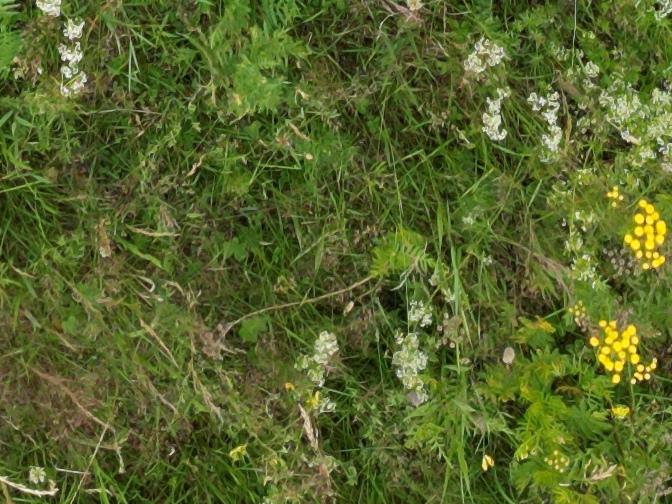
Flowers visible: yarrow flowers, yarrow flowers, yarrow flowers, yarrow flowers, yarrow flowers, yarrow flowers